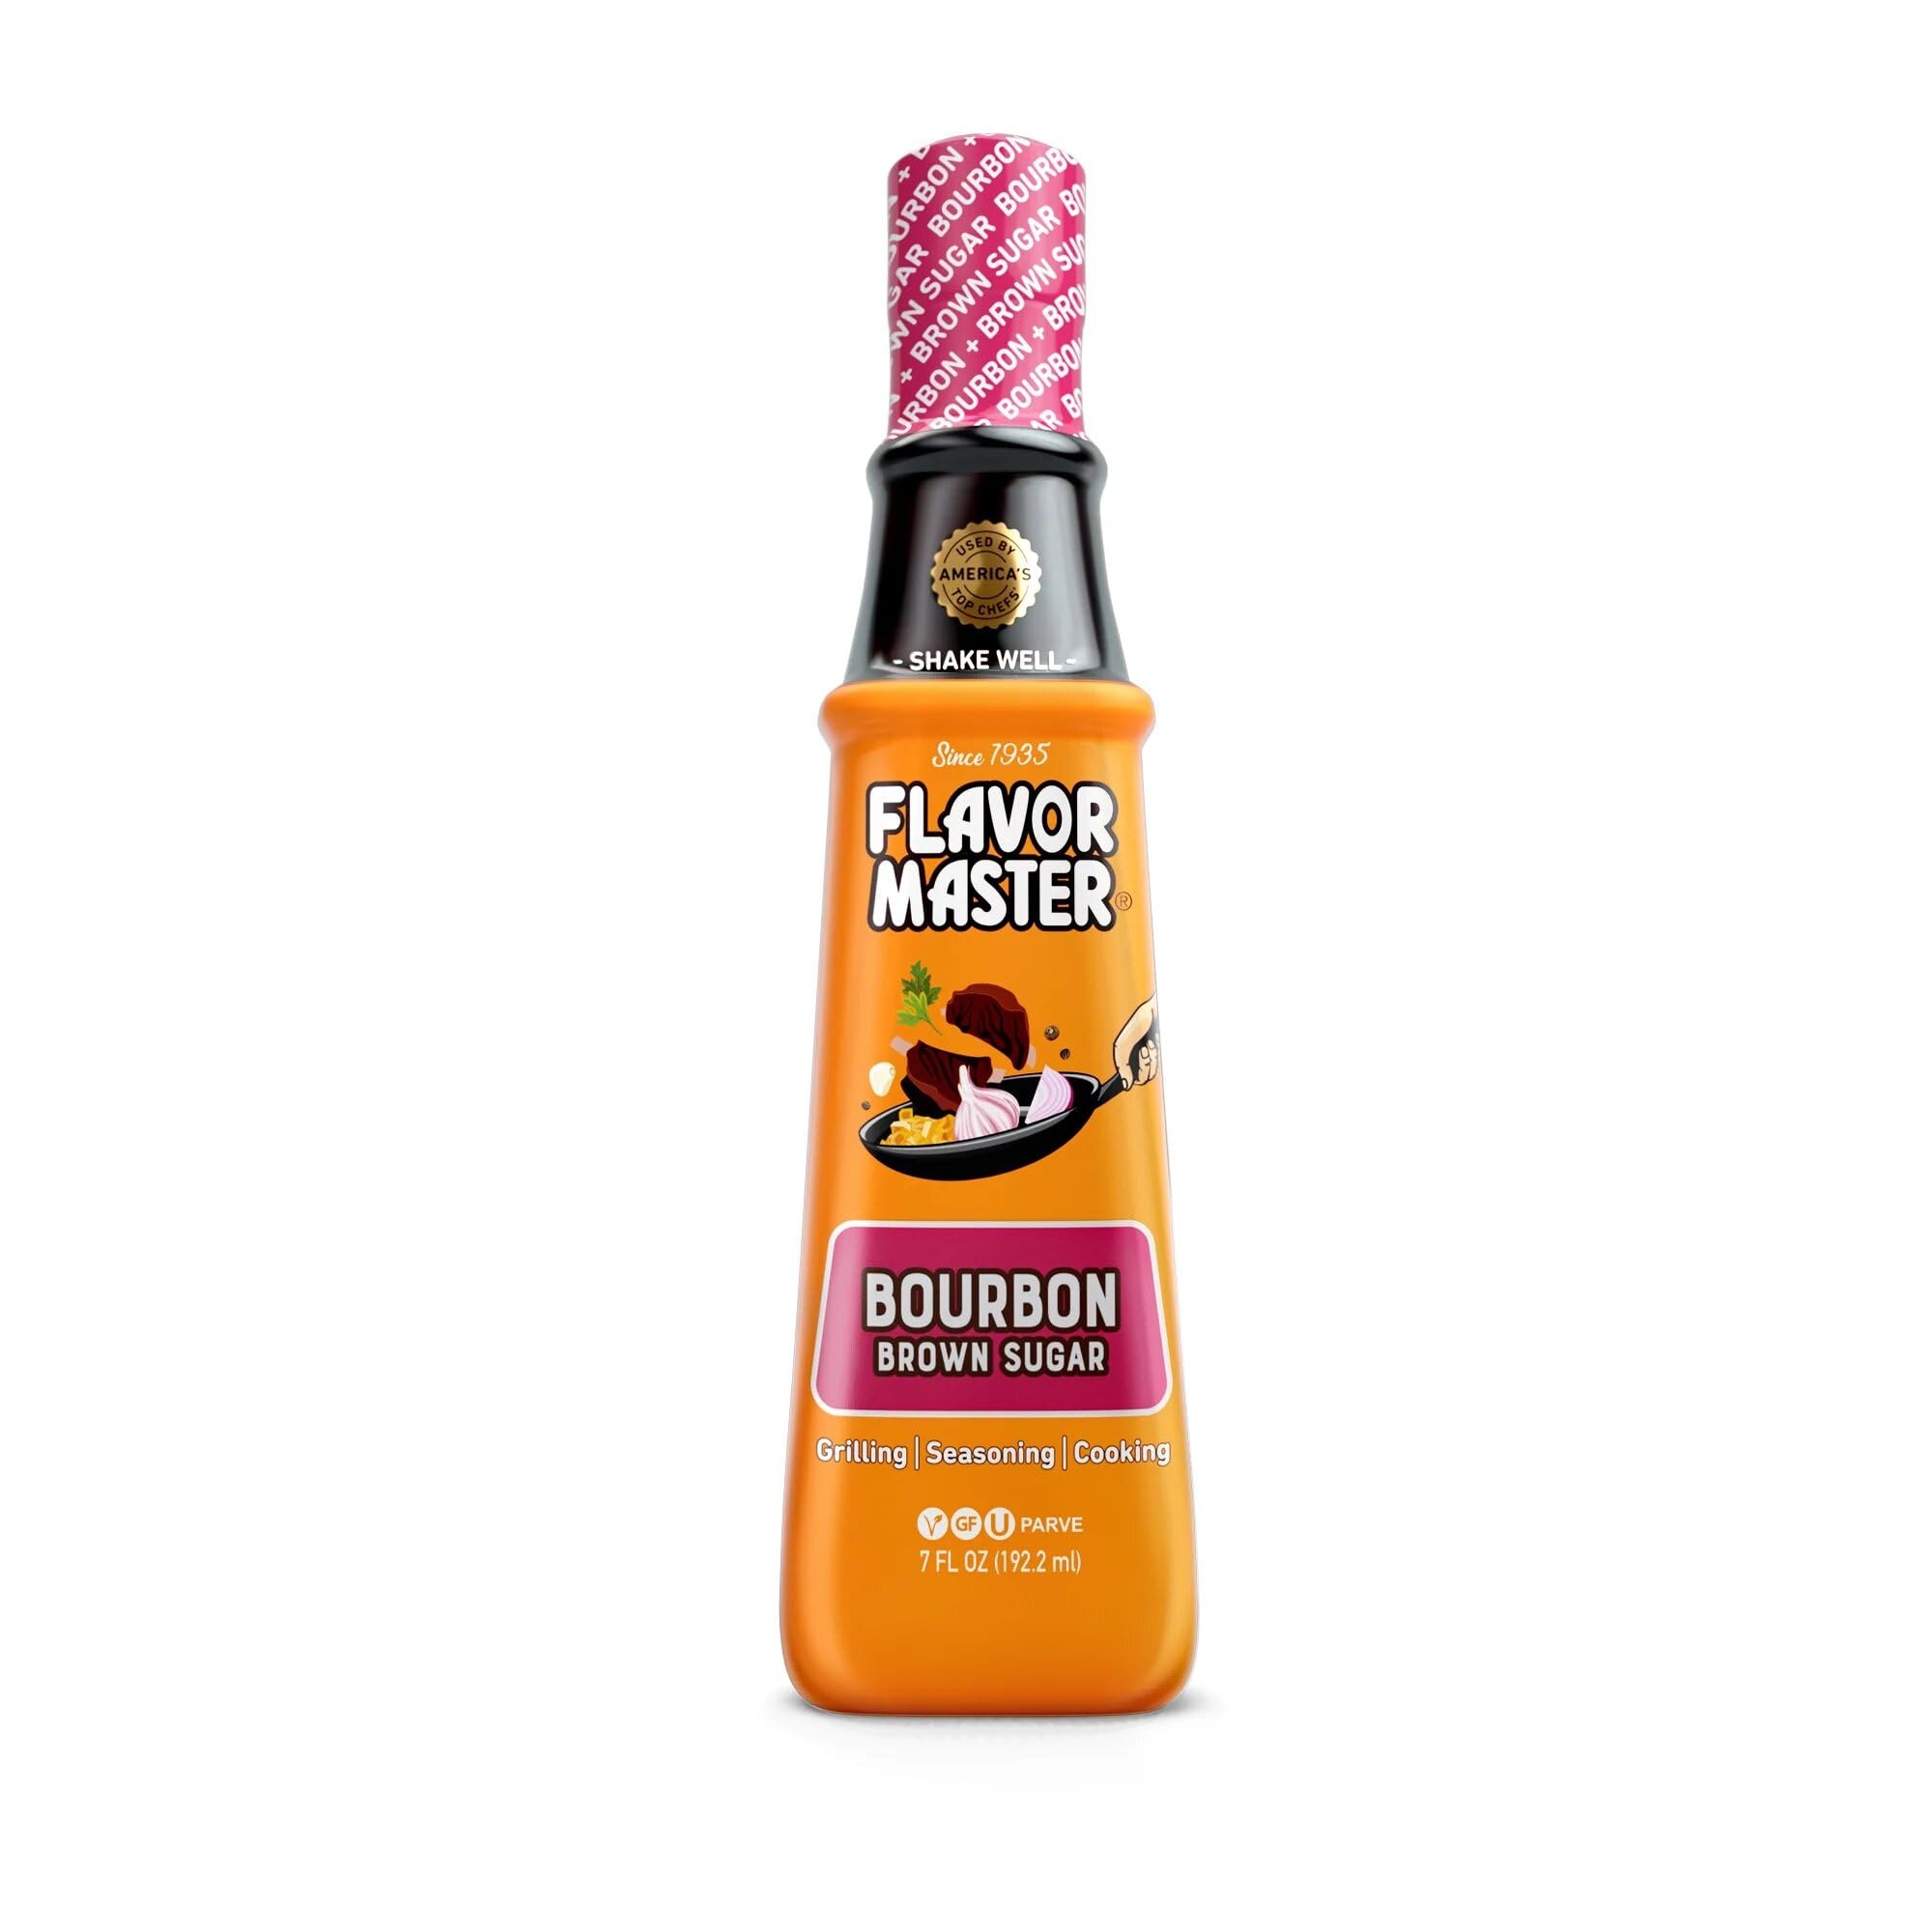
Item Name: Flavor Master Bourbon Brown Sugar Seasoning, Vegan Friendly, Kosher, Gluten Free, 7 Fluid Ounce (Pack of 6)
Bullet Point: Flavor Master Bourbon Brown Sugar Seasoning, Vegan Friendly, Kosher, Gluten Free, 7 Fluid Ounce (Pack of 6)
Value: 42.0
Unit: Fl Oz

Price: 46.79